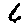
Label: 6